Answer in natural language. How many Beds are visible in the scene? Choose between the following options: 2, 2, 0, 4 or 3
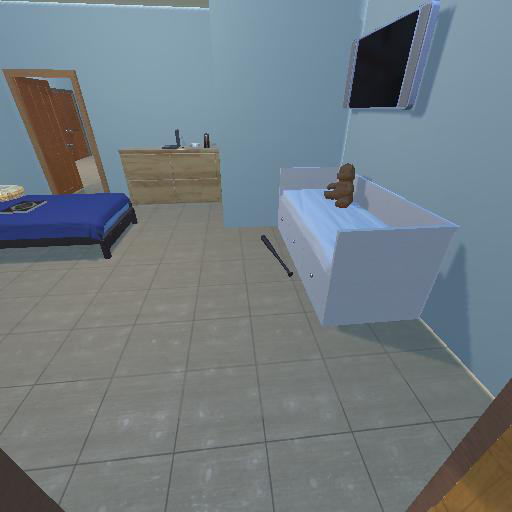
<answer>2</answer>